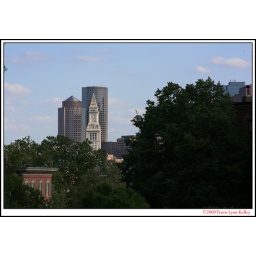
This shot of the distant Boston skyline (Custom House tower in front) was shot from near the Bunker Hill monument in Charlestown.